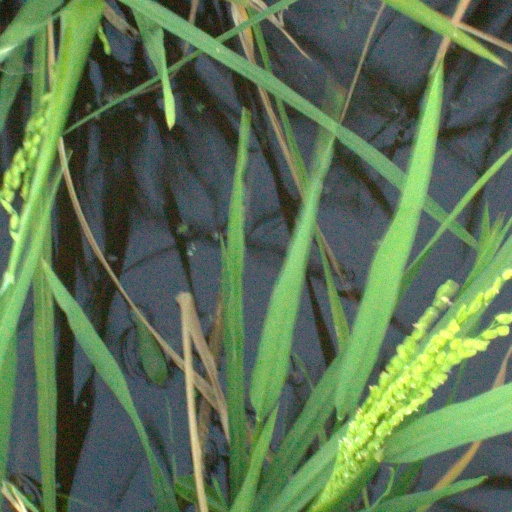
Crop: rice